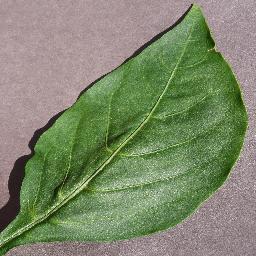
Label: Pepper,_bell___healthy